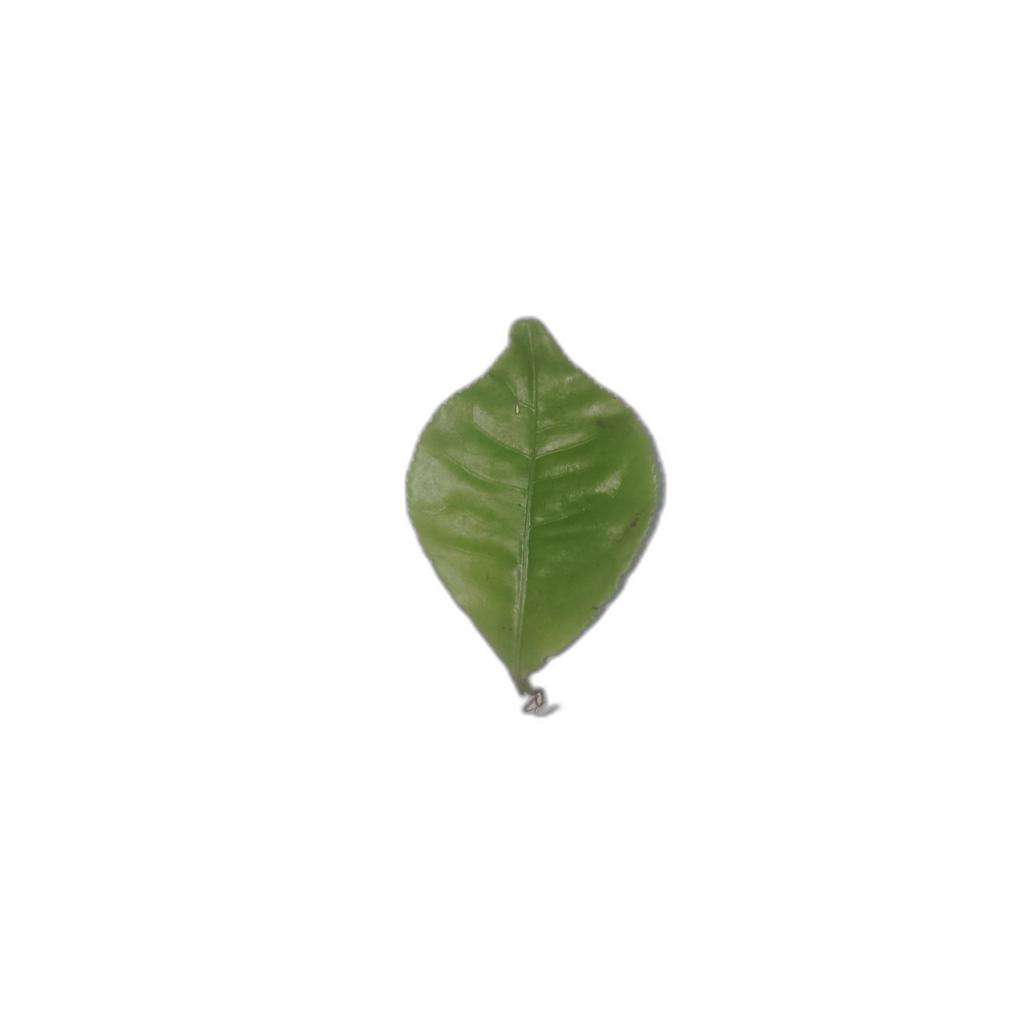
Label: Healthy